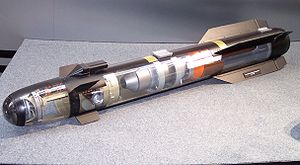
MQ-9 Reaper / Specifikationer
En gennemskåret model af Hellfire-missilet, som viser dets bestanddele.
MQ-9 Reaper, oprindeligt RQ-9 Predator B, er en drone udviklet af General Atomics Aeronautical Systems til brug for United States Air Force, United States Navy og Royal Air Force. MQ-9 er den første offensive UAV, designet til langvarig overvågning fra stor højde.